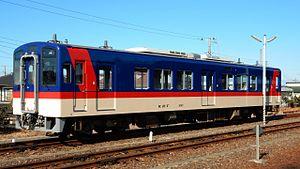
La Kashima Rinkai Tetsudo Co., Ltd., abrégé en KRT, est une compagnie de transport qui exploite deux lignes de chemin de fer dans la préfecture d'Ibaraki au Japon. Son siège social se trouve à Ōarai.
La ligne Kashima est une ligne ferroviaire du réseau JR East au Japon. Elle relie la gare de Katori dans la préfecture de Chiba à la gare de Kashima Soccer Stadium dans la préfecture d'Ibaraki.